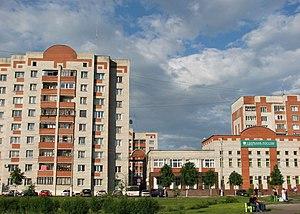
Jeleznogorsk est une ville minière de l'oblast de Koursk, en Russie, et le centre administratif du raïon de Jeleznogorsk. Sa population s'élève à 99 683 habitants en 2016.